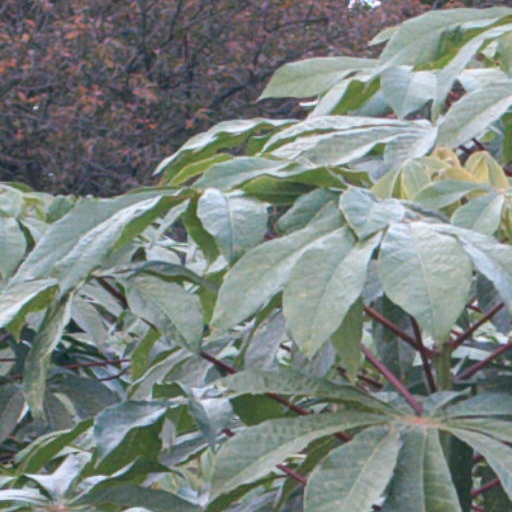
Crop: cassava